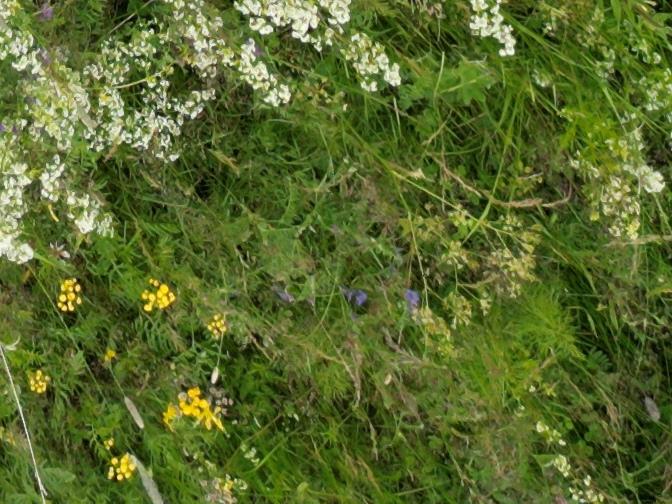
Flowers visible: yarrow flowers, yarrow flowers, yarrow flowers, yarrow flowers, yarrow flowers,  daisy flowers, yarrow flowers, yarrow flowers, yarrow flowers